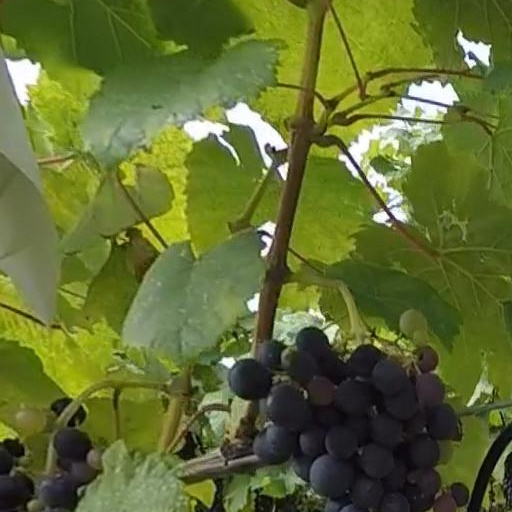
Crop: grape